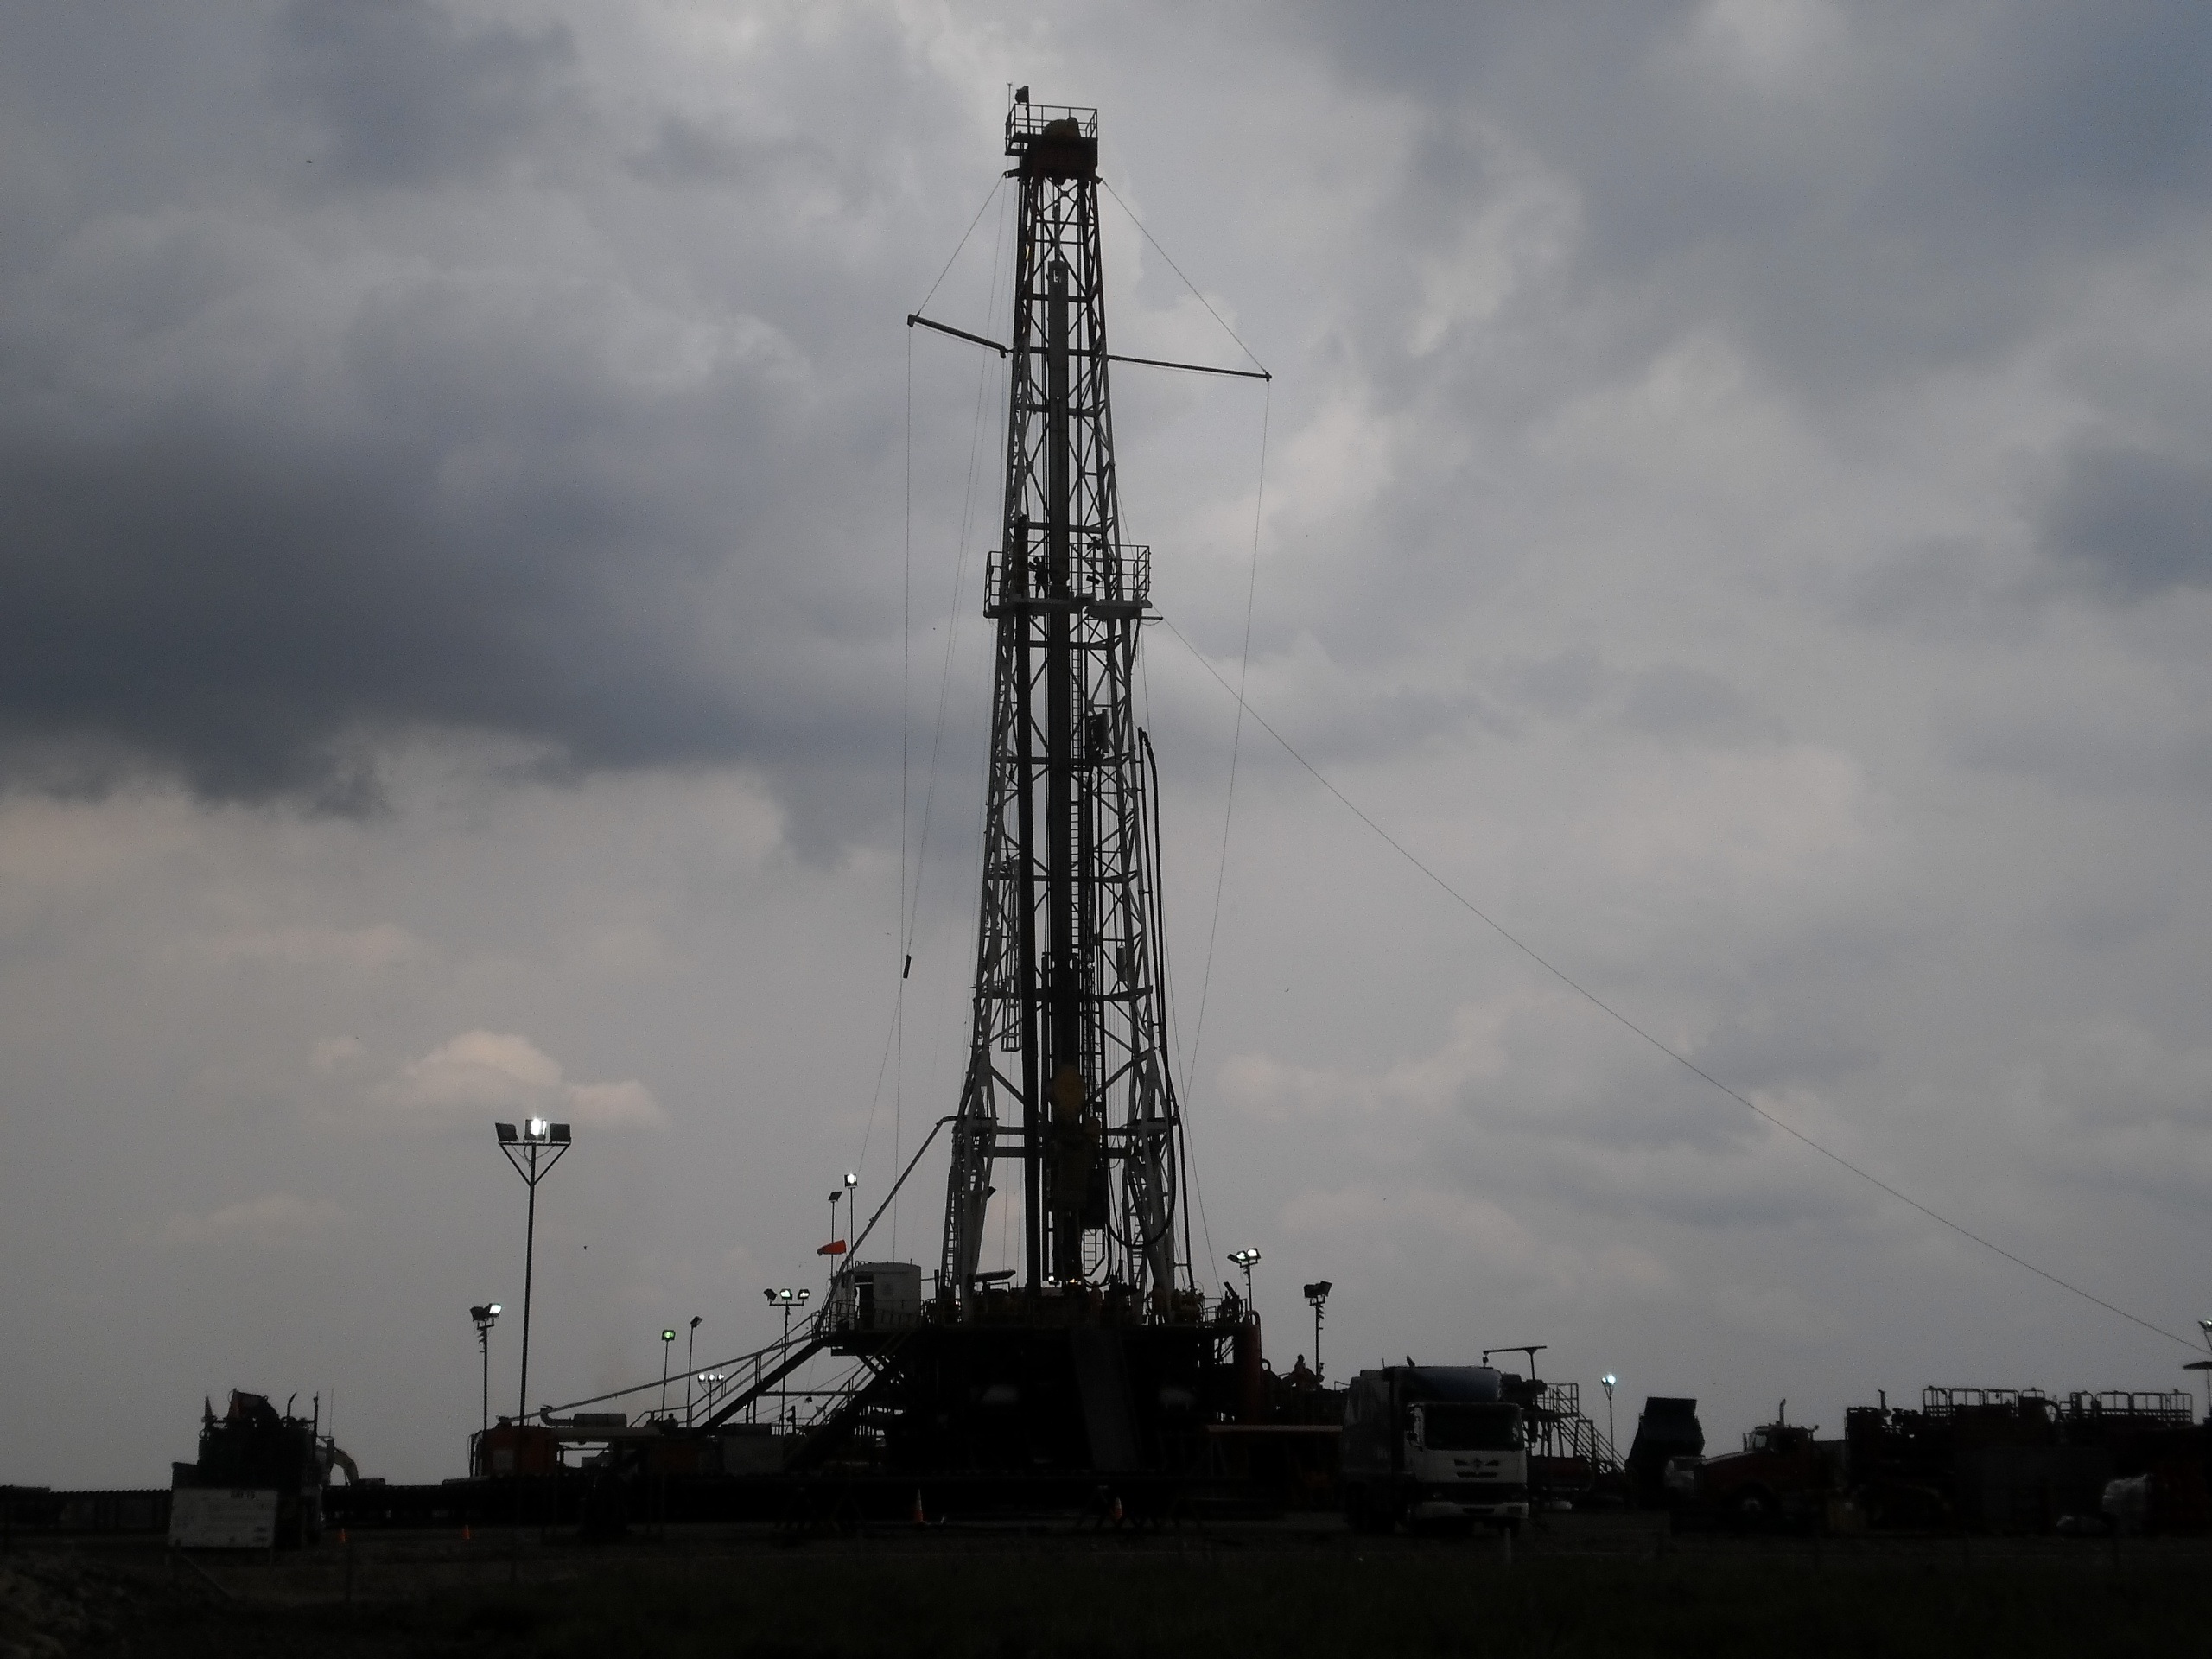
cloud, sky, wind, vehicle, tower, mast, electricity, exploration, oil, colombia, transmission tower, atmosphere of earth, overhead power line